Rodrigues starling

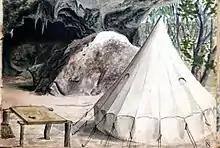
1874 painting of Henry H. Slater's tent outside a cave on Rodrigues wherein he searched for fossils

Subfossil bones of a starling-like bird were first discovered on Rodrigues by the police magistrate George Jenner In 1866 and 1871, and by the British naturalist Henry H. Slater in 1874. They were found in caves on the Plaine Coral, a limestone plain in south-west Rodrigues. These bones included the cranium, mandible, sternum, coracoid, humerus, metacarpus, ulna, femur, tibia, and metatarsus of several birds; the bones were deposited in the British Museum and the Cambridge Museum. In 1879, the bones became the basis of a scientific description of the bird by ornithologists Albert Günther and Edward Newton (the brother of Alfred). They named the bird "Necropsar rodericanus"; "Nekros" and "psar" are Greek for "dead" and "starling", while "rodericanus" refers to the island of Rodrigues. This binomial was originally proposed by Slater in an 1874 manuscript he sent to Günther and Newton. Slater had prepared the manuscript for an 1879 publication, which was never released, but Günther and Newton quoted Slater's unpublished notes in their own 1879 article, and credited him for the name. BirdLife International credits Slater rather than Günther and Newton for the name. Günther and Newton determined that the Rodrigues starling was closely related to the hoopoe starling, and they only kept it in a separate genus due to what they termed "present ornithological practice". Due to the strongly built bill, they considered the new species likely the same as the bird mentioned in Tafforet's account.